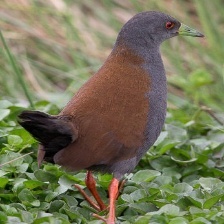
Species: BLACK TAIL CRAKE
Scientific name: AMAURORNIS BICOLOR